Barber coinage

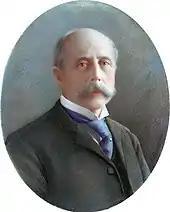
Charles E. Barber. His silver coins met mixed reviews, but were the pocket change of generations

Leech released the new designs to the press about November 10, 1891. According to numismatist David Lange, the new coinage received mixed reviews: "while the general press and public seemed satisfied with the new dime, quarter dollar, and half dollar, numismatists were either mildly disappointed with the new coins or remained silent on the matter." Moran records a number of unfavorable reviews, without listing any favorable ones. Vermeule stated that "the initial comment on the new coinage concerned the novelty of a contest, its failure, and the inevitable result that the commission would go, as always, to the Chief Engraver [Barber] and his staff."